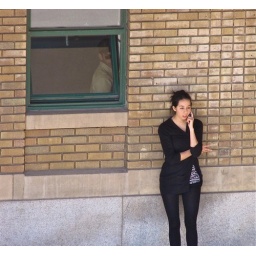
oblivious girl on cell phone outside mens' room unaware of 2 voyeurs: a). pervert in window, and b). me.